Paint-billed crake

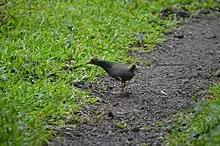
Paint-billed crake on Floreana Island in the Galápagos

There is no evidence that the paint-billed crake makes regular movements. However, it has been found many times far outside its normal range, so it is at least prone to vagrancy and might have migratory populations. It does not respond to playback.